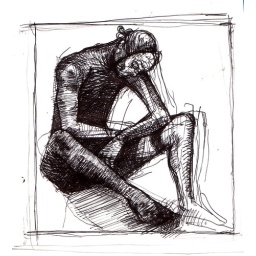
black ball point pen drawing of naked man in mask